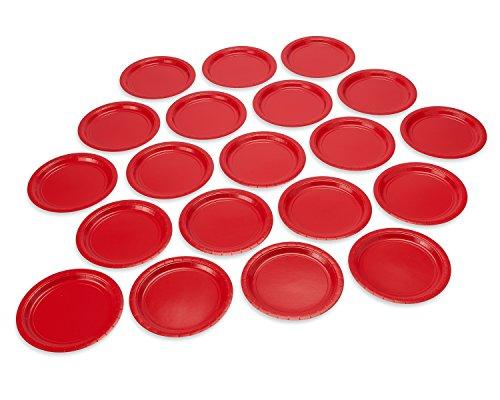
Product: American Greetings Red Party Supplies, Round Paper Dinner Plates (20-Count)
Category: Toys & Games | Party Supplies | Party Tableware | Plates
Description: Perfect American Greetings party supplies for birthday parties, holidays, or any celebration.
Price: $7.15
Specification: ProductDimensions:9x9x0inches|ItemWeight:10.4ounces|ShippingWeight:10.4ounces(Viewshippingratesandpolicies)|DomesticShipping:ItemcanbeshippedwithinU.S.|InternationalShipping:ThisitemcanbeshippedtoselectcountriesoutsideoftheU.S.LearnMore|ASIN:B01EJ4V34O|Itemmodelnumber:067008459049|Manufacturerrecommendedage:1month-15years